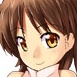
Portrait style: Anime Portrait